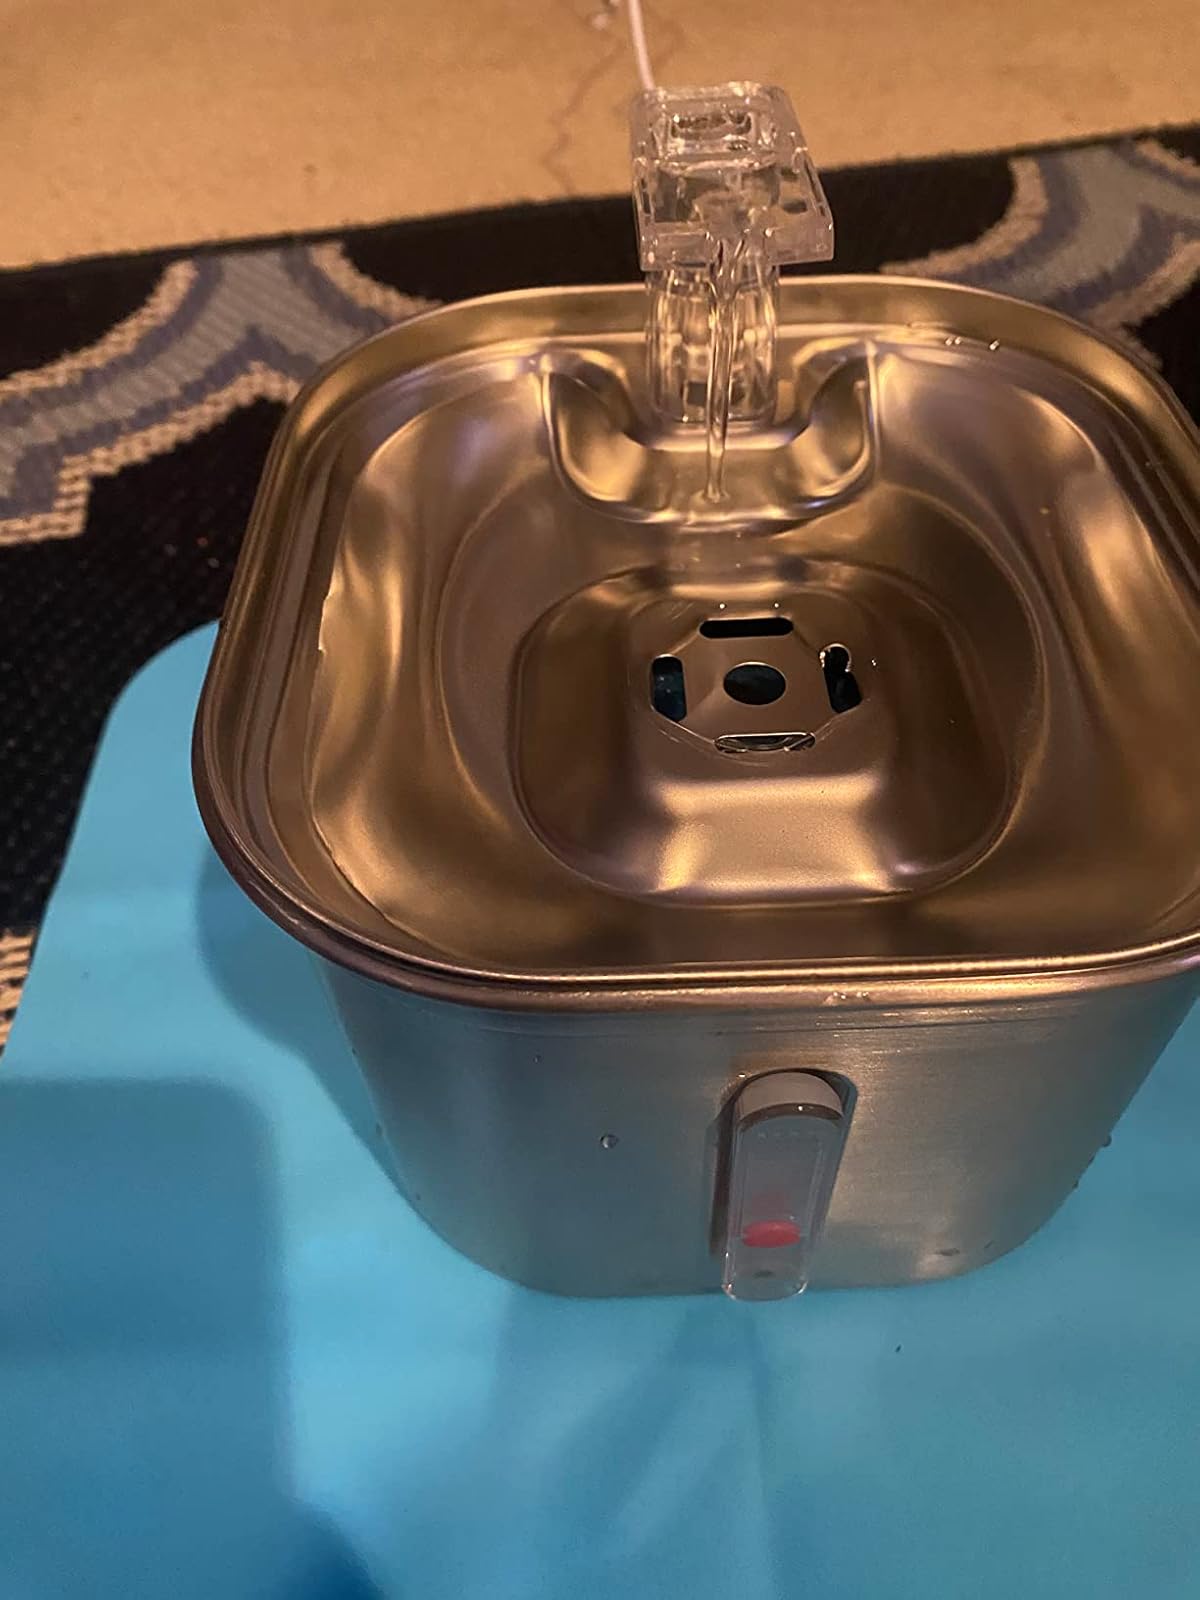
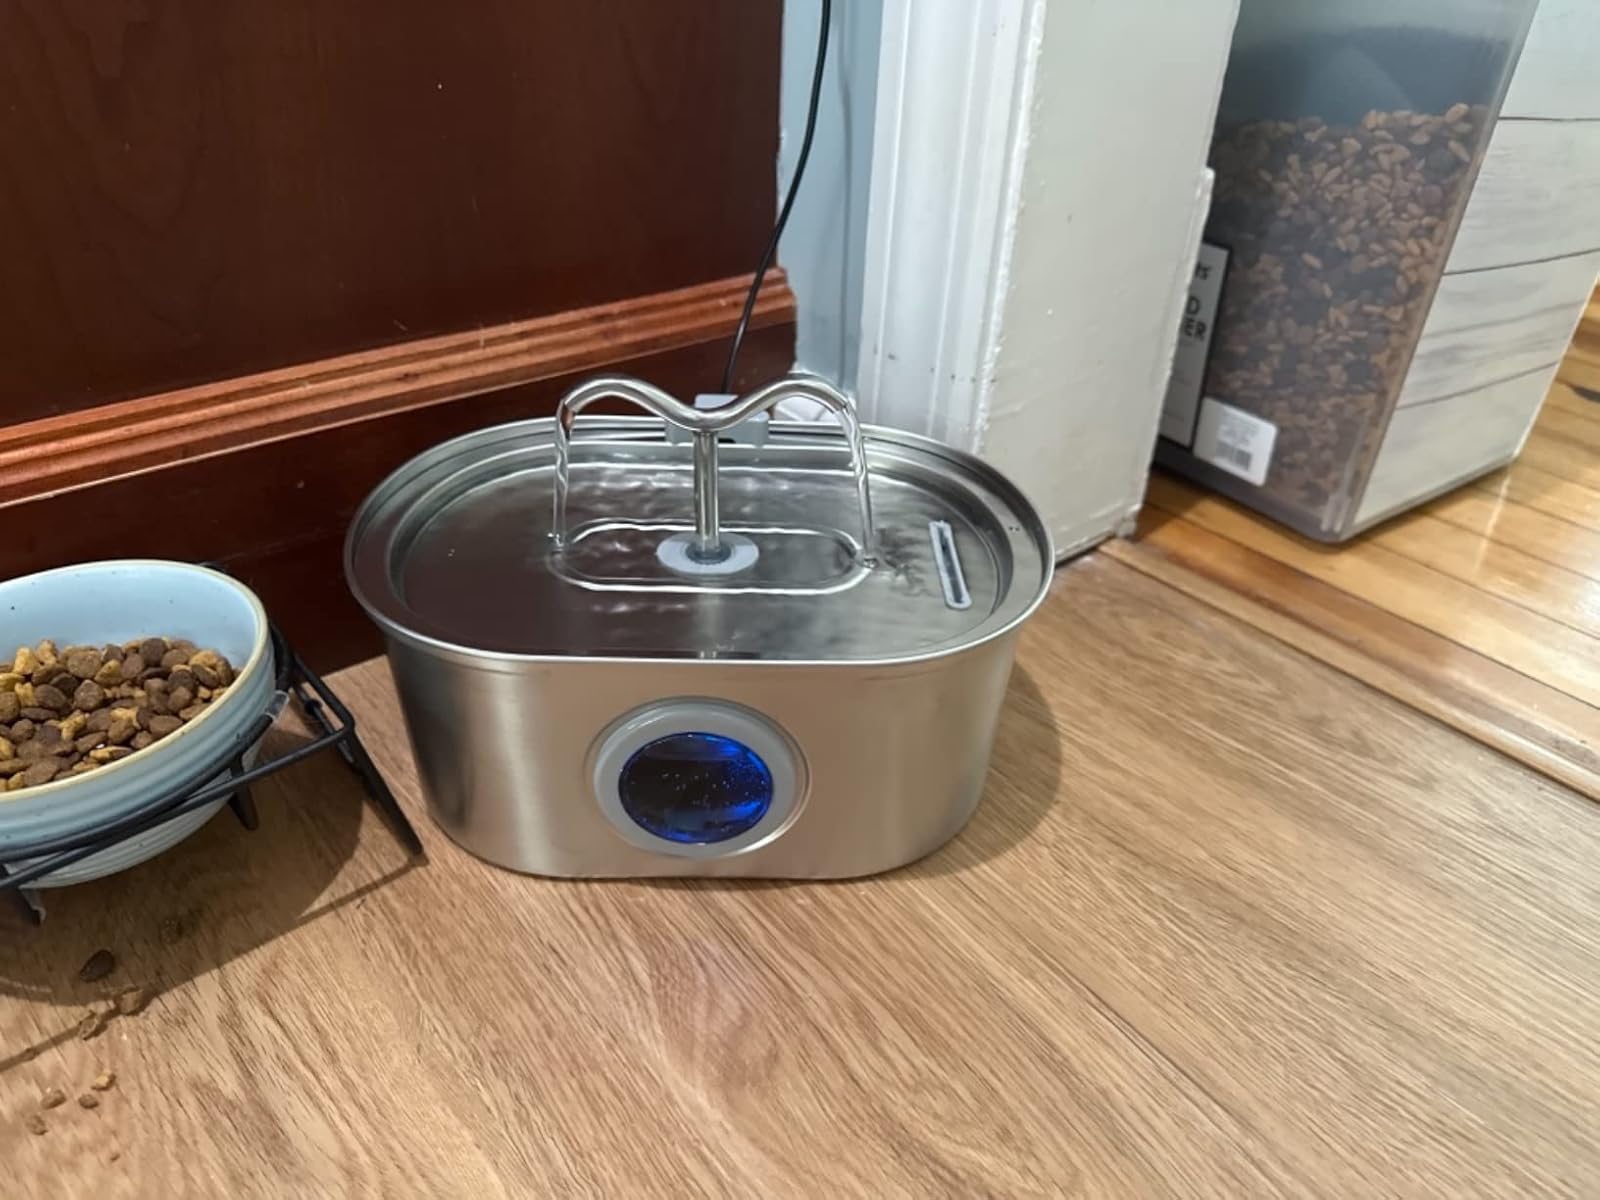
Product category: items_bowl
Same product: no